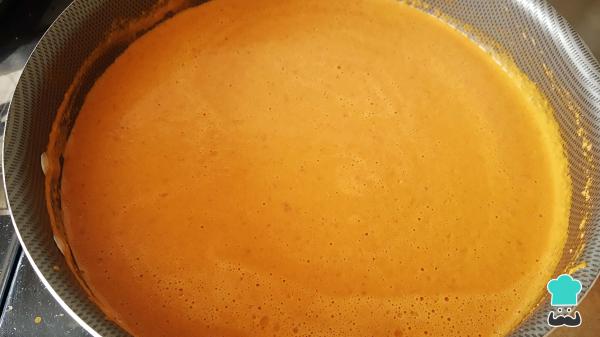
En una olla calienta una cucharada de aceite y vierte la salsa que licuaste, sazona con sal al gusto y deja cocinar por 10 minutos a fuego bajo. Si piensas que está muy espesa la salsa, agrega un poco de caldo de pollo o de agua.